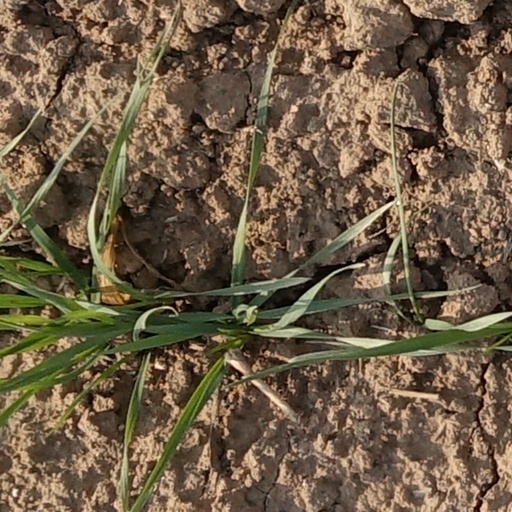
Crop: wheat